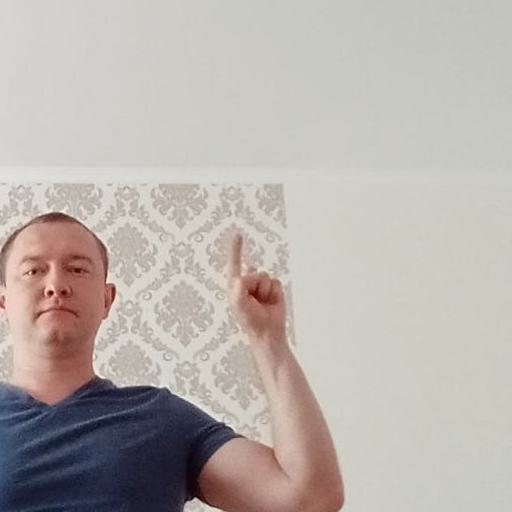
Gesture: one